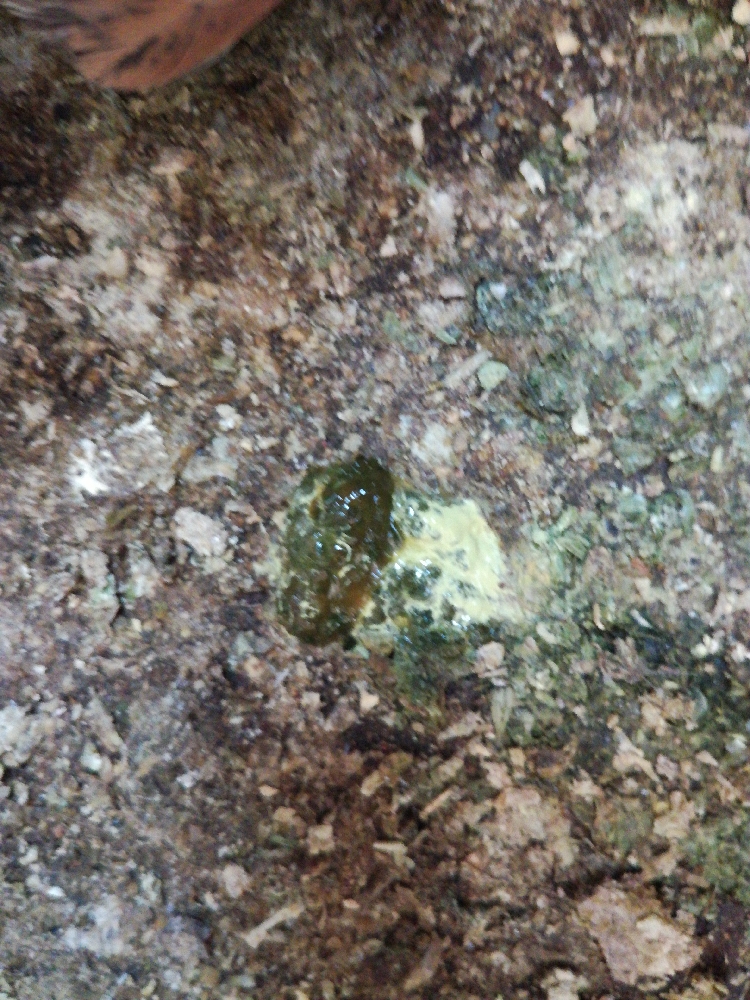
PCR-confirmed diagnosis: Newcastle disease